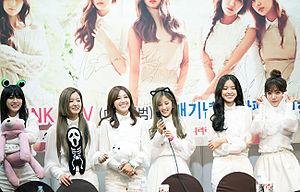
Apink est un girl group sud-coréen de K-pop composé de six membres. Le groupe est formé en 2011 par le label Play M Entertainment. Les membres sont Chorong, Bomi, Eunji, Naeun, Namjoo et Hayoung.